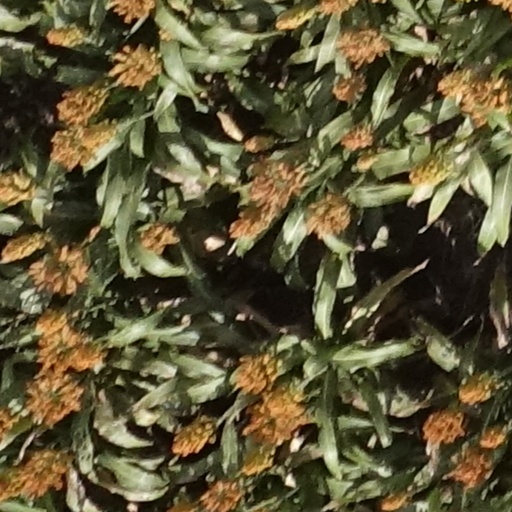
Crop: sorghum